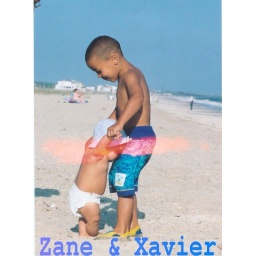
boys on the beach in 2004